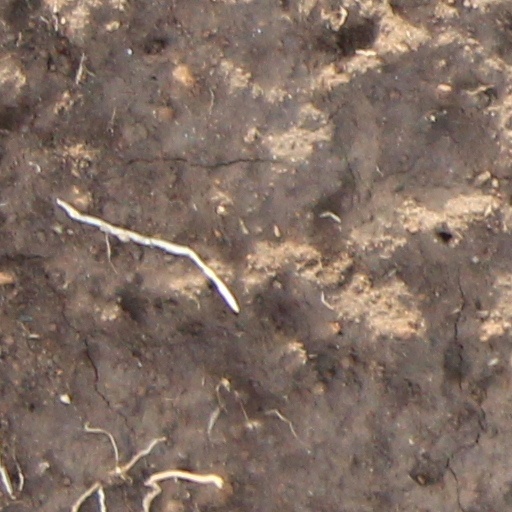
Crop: wheat